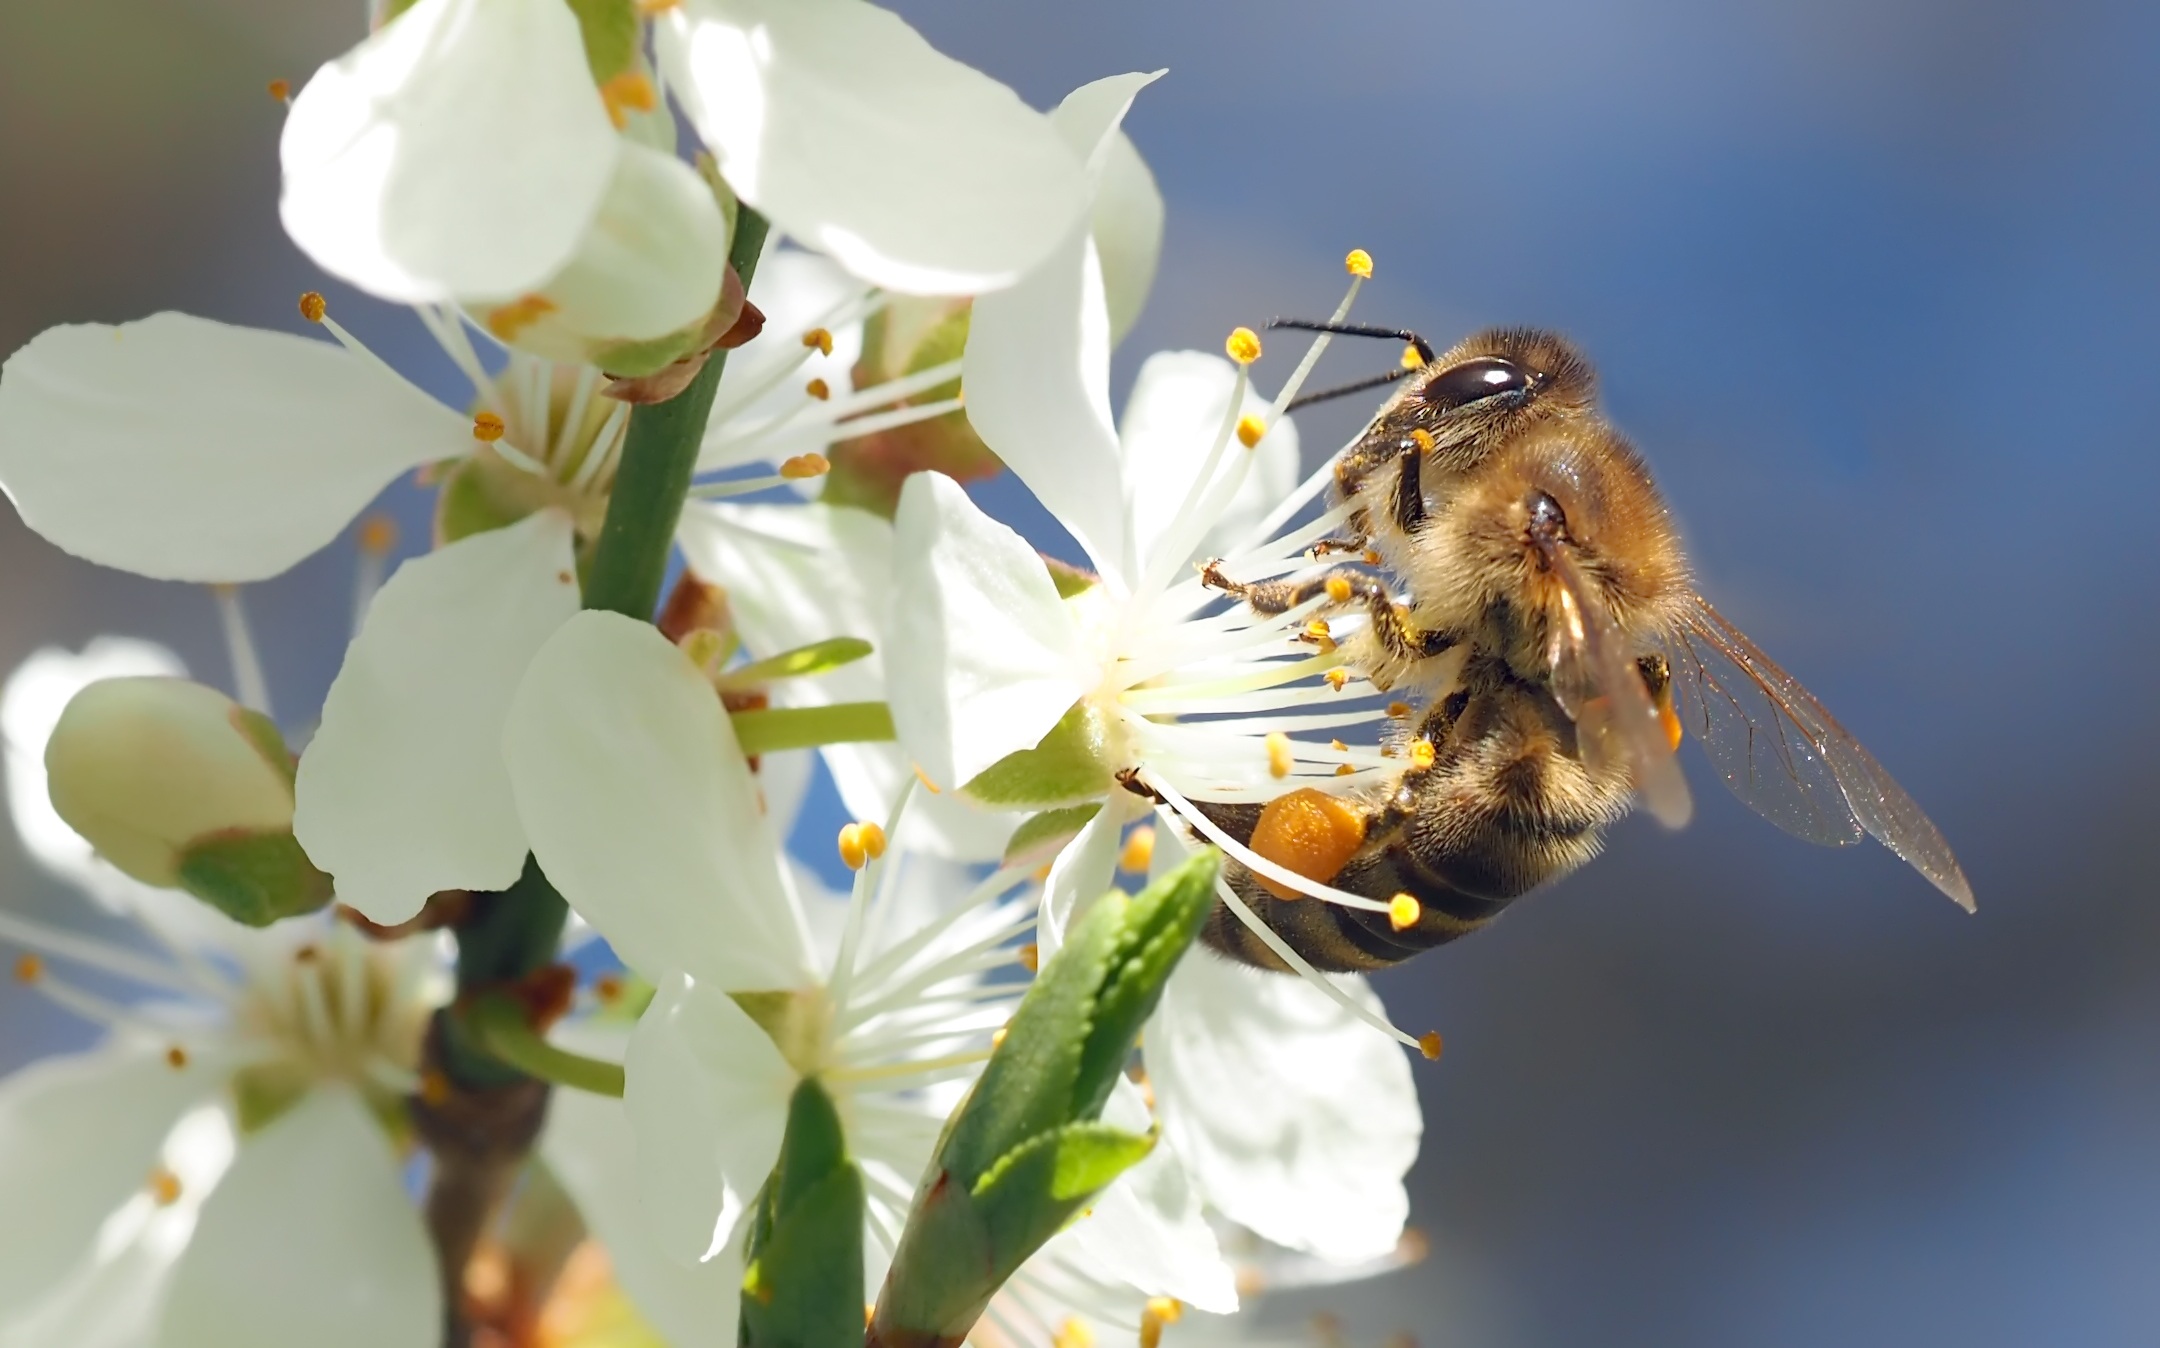
nature, branch, blossom, plant, photography, flower, petal, pollen, spring, insect, botany, flora, fauna, invertebrate, close up, bee, bumblebee, nectar, macro photography, arthropod, honey bee, pollinator, membrane winged insect